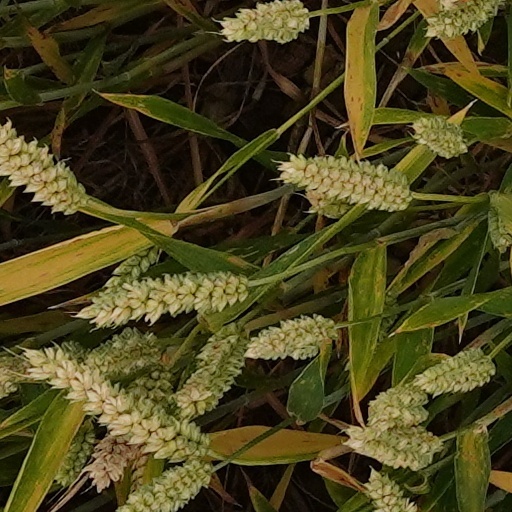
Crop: wheat